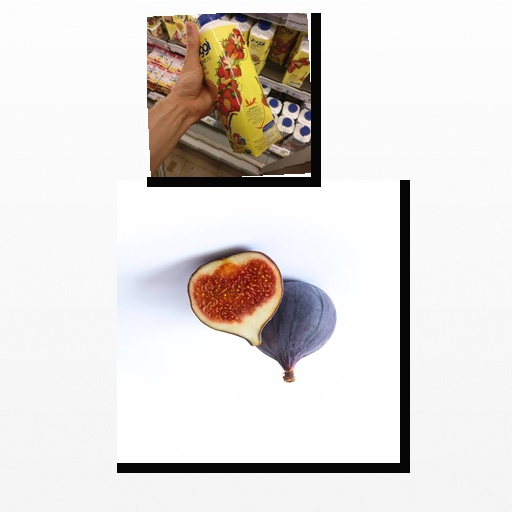
Food items: strawberry_yogurt, fig